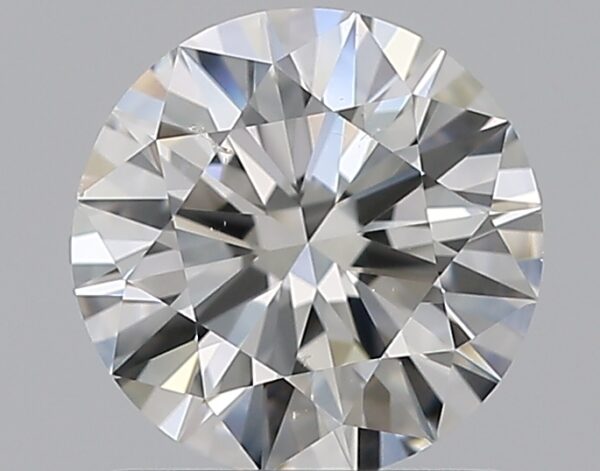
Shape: round
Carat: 1
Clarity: SI1
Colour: H
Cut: EX
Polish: EX
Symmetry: EX
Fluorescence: N
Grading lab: GIA
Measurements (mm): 6.47 x 6.49 x 3.91